Eutin Castle

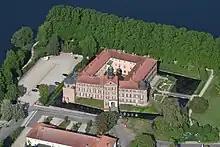
Aerial view of the Eutin Castle

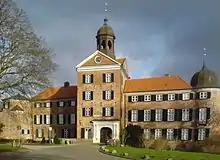
View from the castle square to the main facade with its gate tower

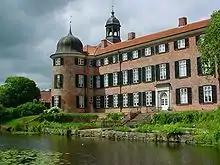
The garden facade of the south wing

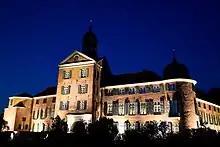
Eutin Castle lit up

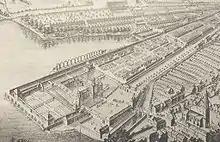
castle complex in the mid of the 18. century, etching after Lewon

Eutin Castle in Eutin in the north German district of Ostholstein is the cultural centre and nucleus of the town. Taken together, this castle, Gottorf Castle and Glücksburg Castle, form the most important group of courtly secular buildings in the state of Schleswig-Holstein.